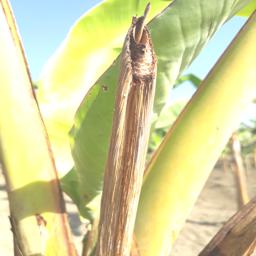
Label: PANAMA DISEASE